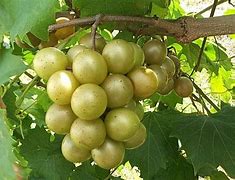
Label: Grapes